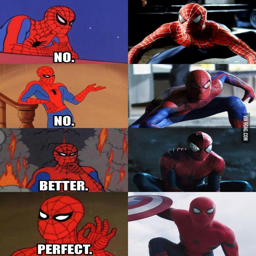
person , love , love the version !